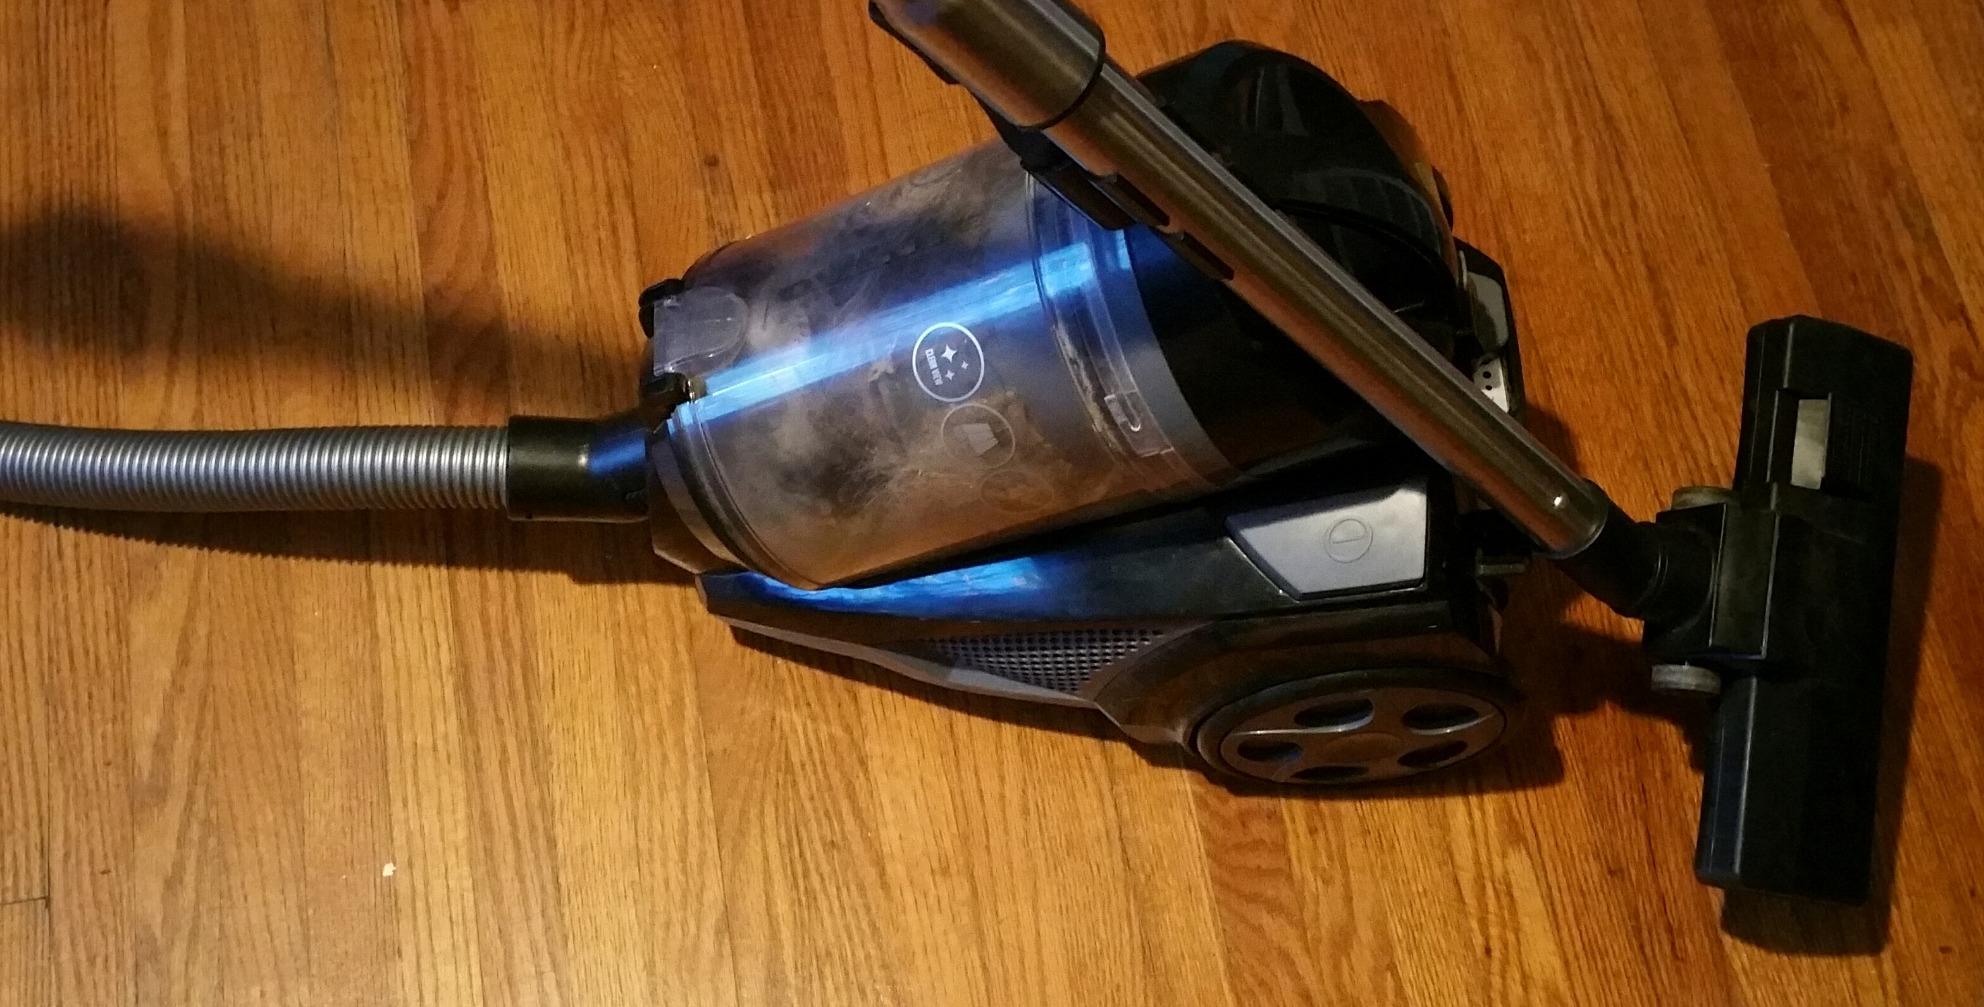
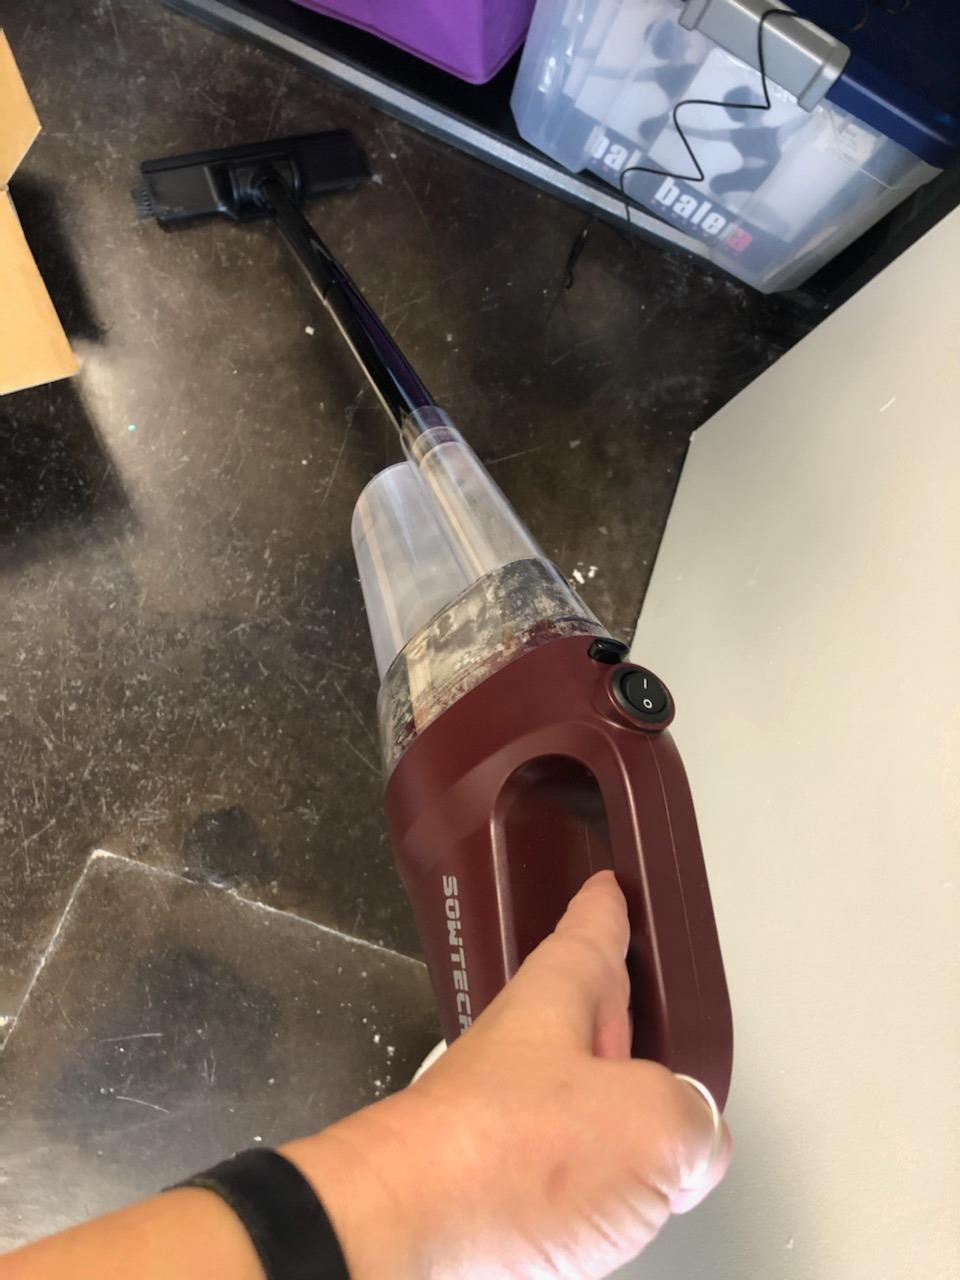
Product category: items_vacuum
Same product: no